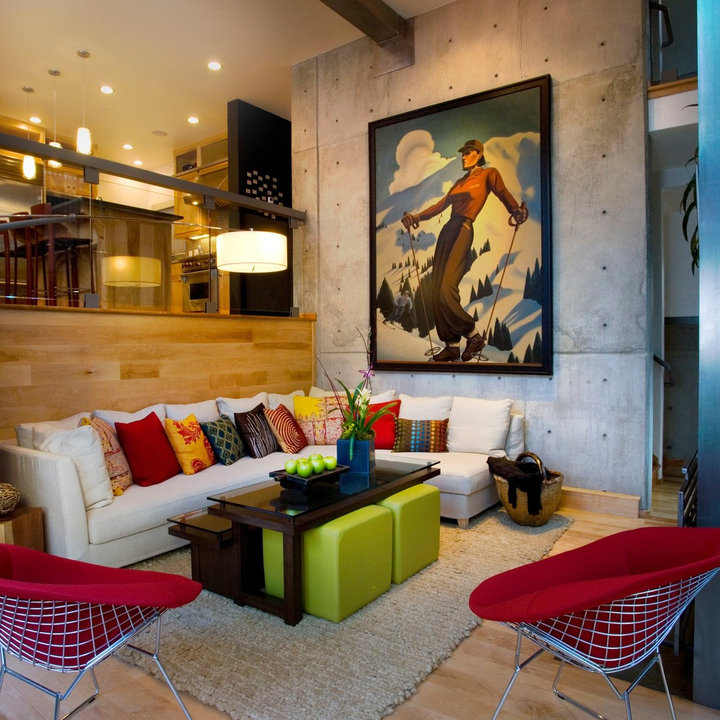
Style: Vintage